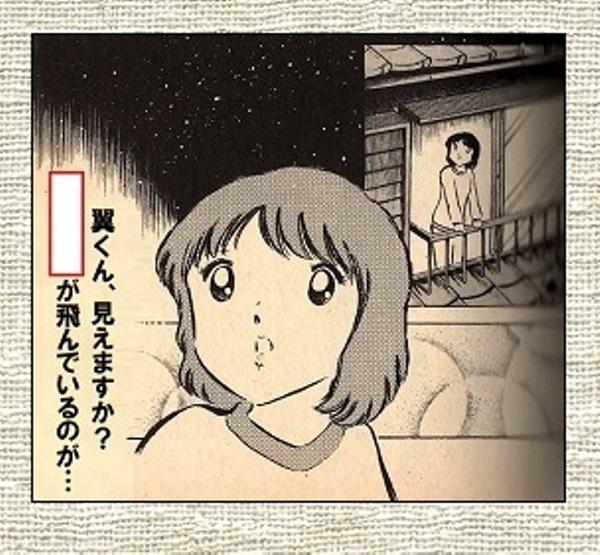
回答: Wi-Fi